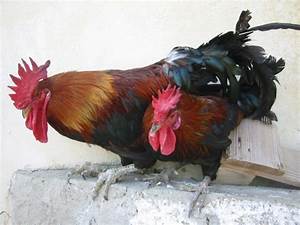
Label: gallina